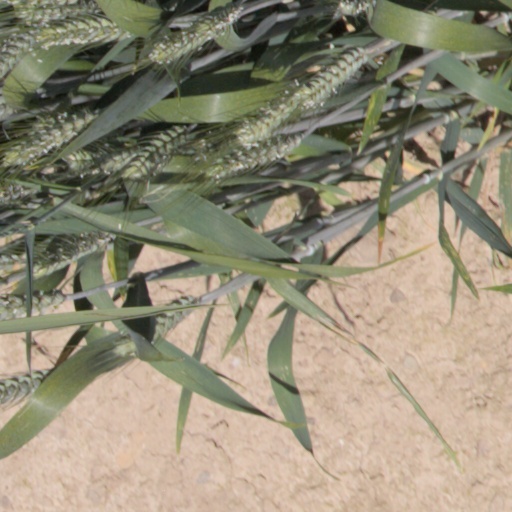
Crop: wheat